Ismaïla Sarr

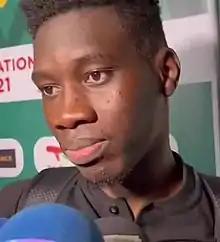
Sarr in 2022

Ismaïla Sarr (born 25 February 1998) is a Senegalese professional footballer who plays as a winger or forward for Premier League club Crystal Palace and the Senegal national team.